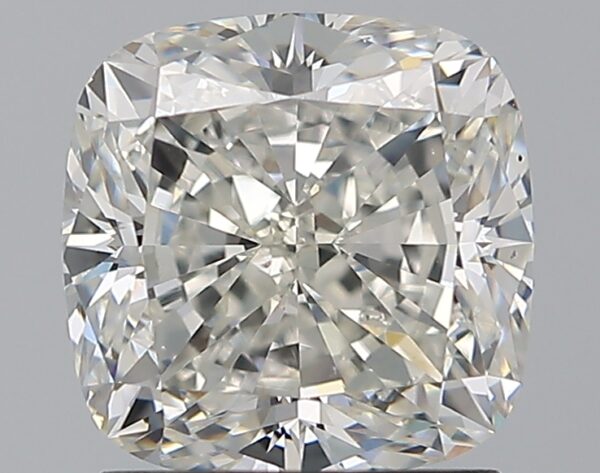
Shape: cushion
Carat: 2
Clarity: VS2
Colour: F
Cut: VG
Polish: EX
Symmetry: EX
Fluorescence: VS
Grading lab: GIA
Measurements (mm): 6.9 x 6.83 x 4.77